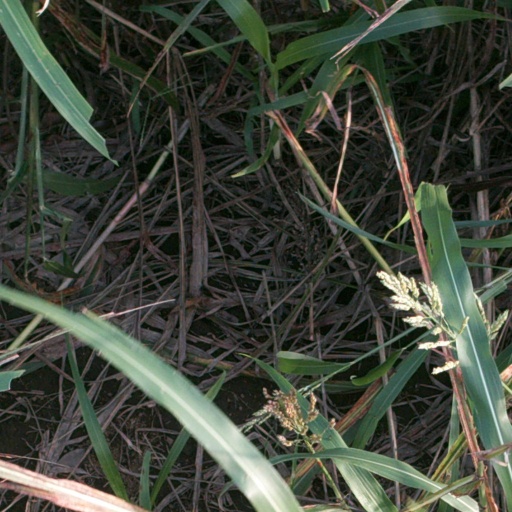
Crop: sorghum